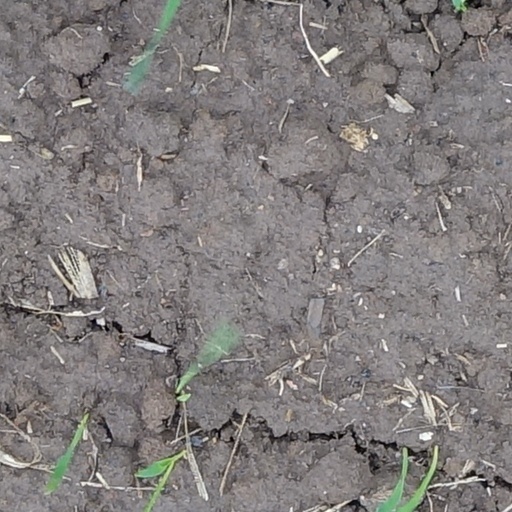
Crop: wheat